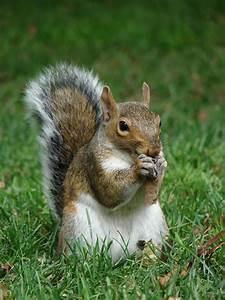
squirrel